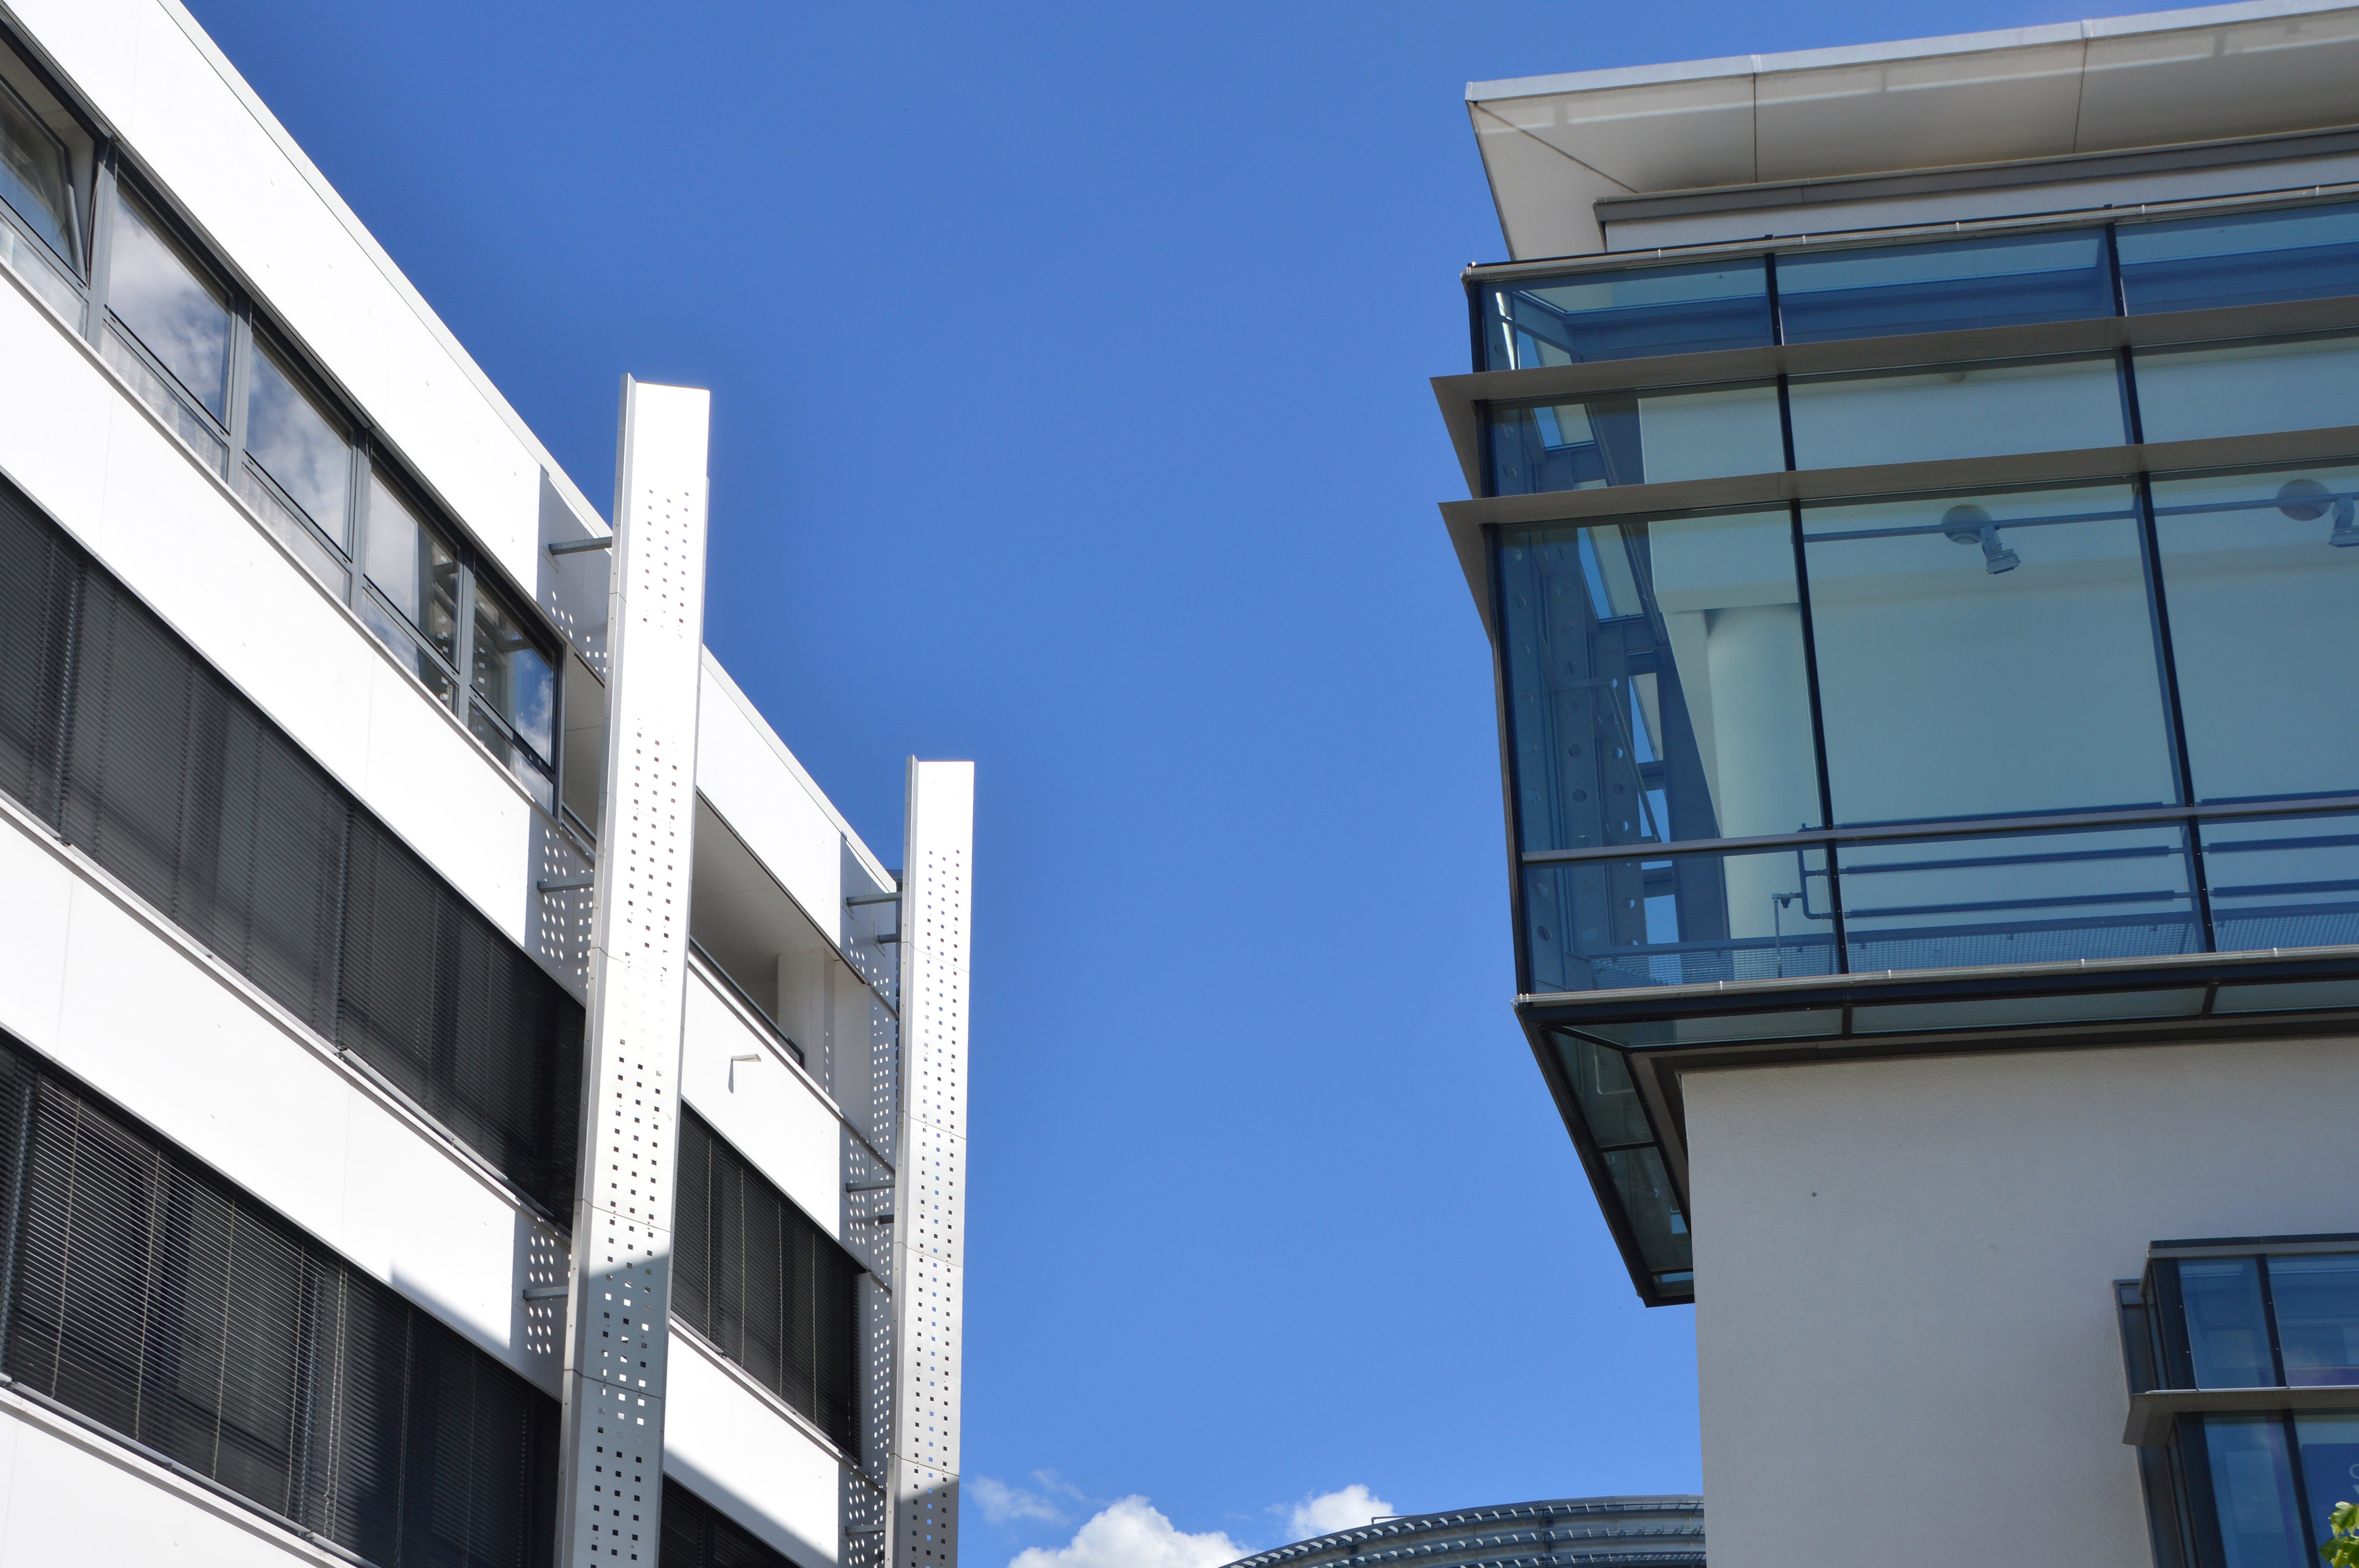
cloud, architecture, sky, glass, skyscraper, downtown, facade, blue, professional, tower block, commercial building, headquarters, roofs, mirroring, condominium, town home, urban planning, tower house, live and work